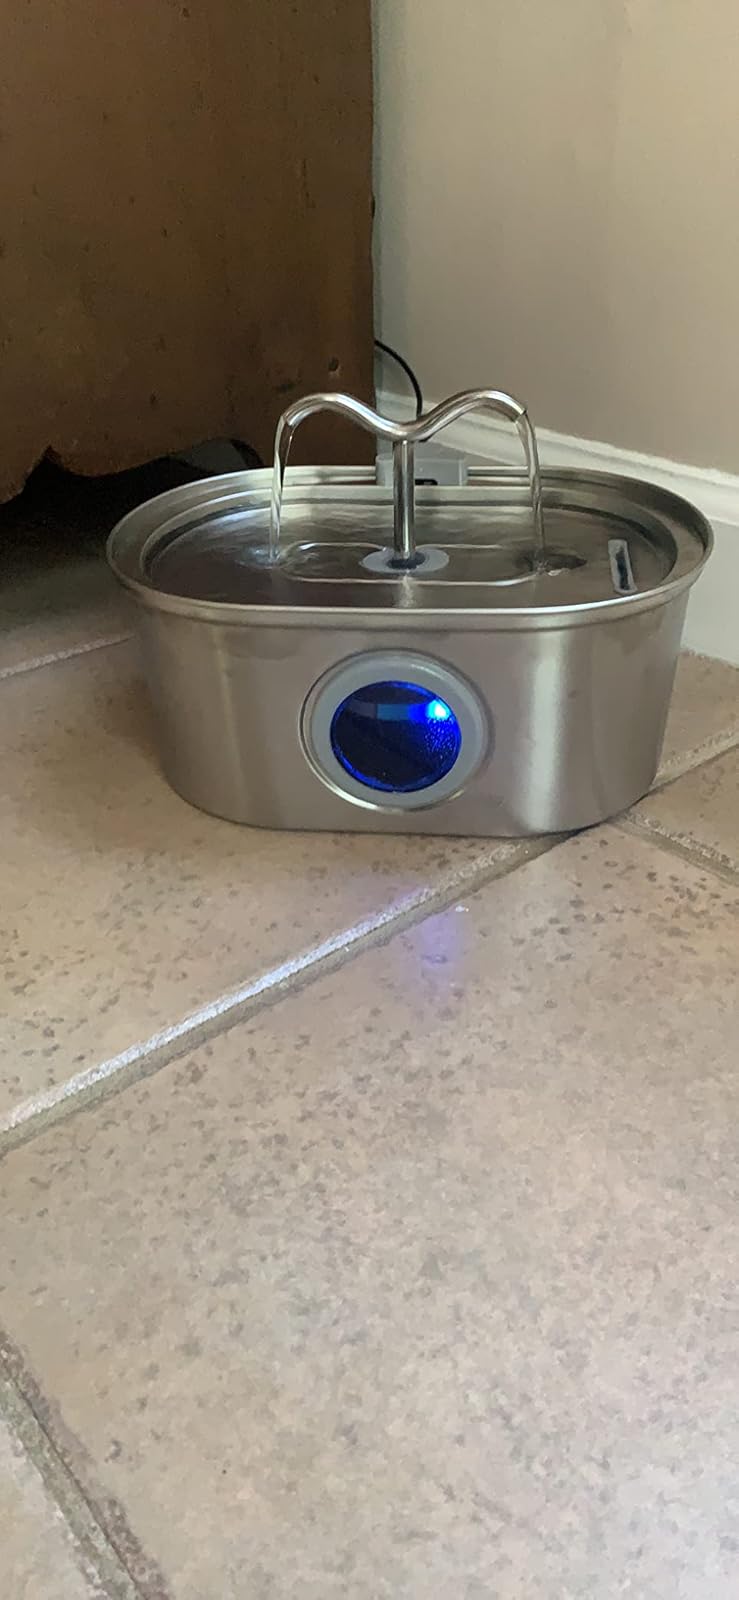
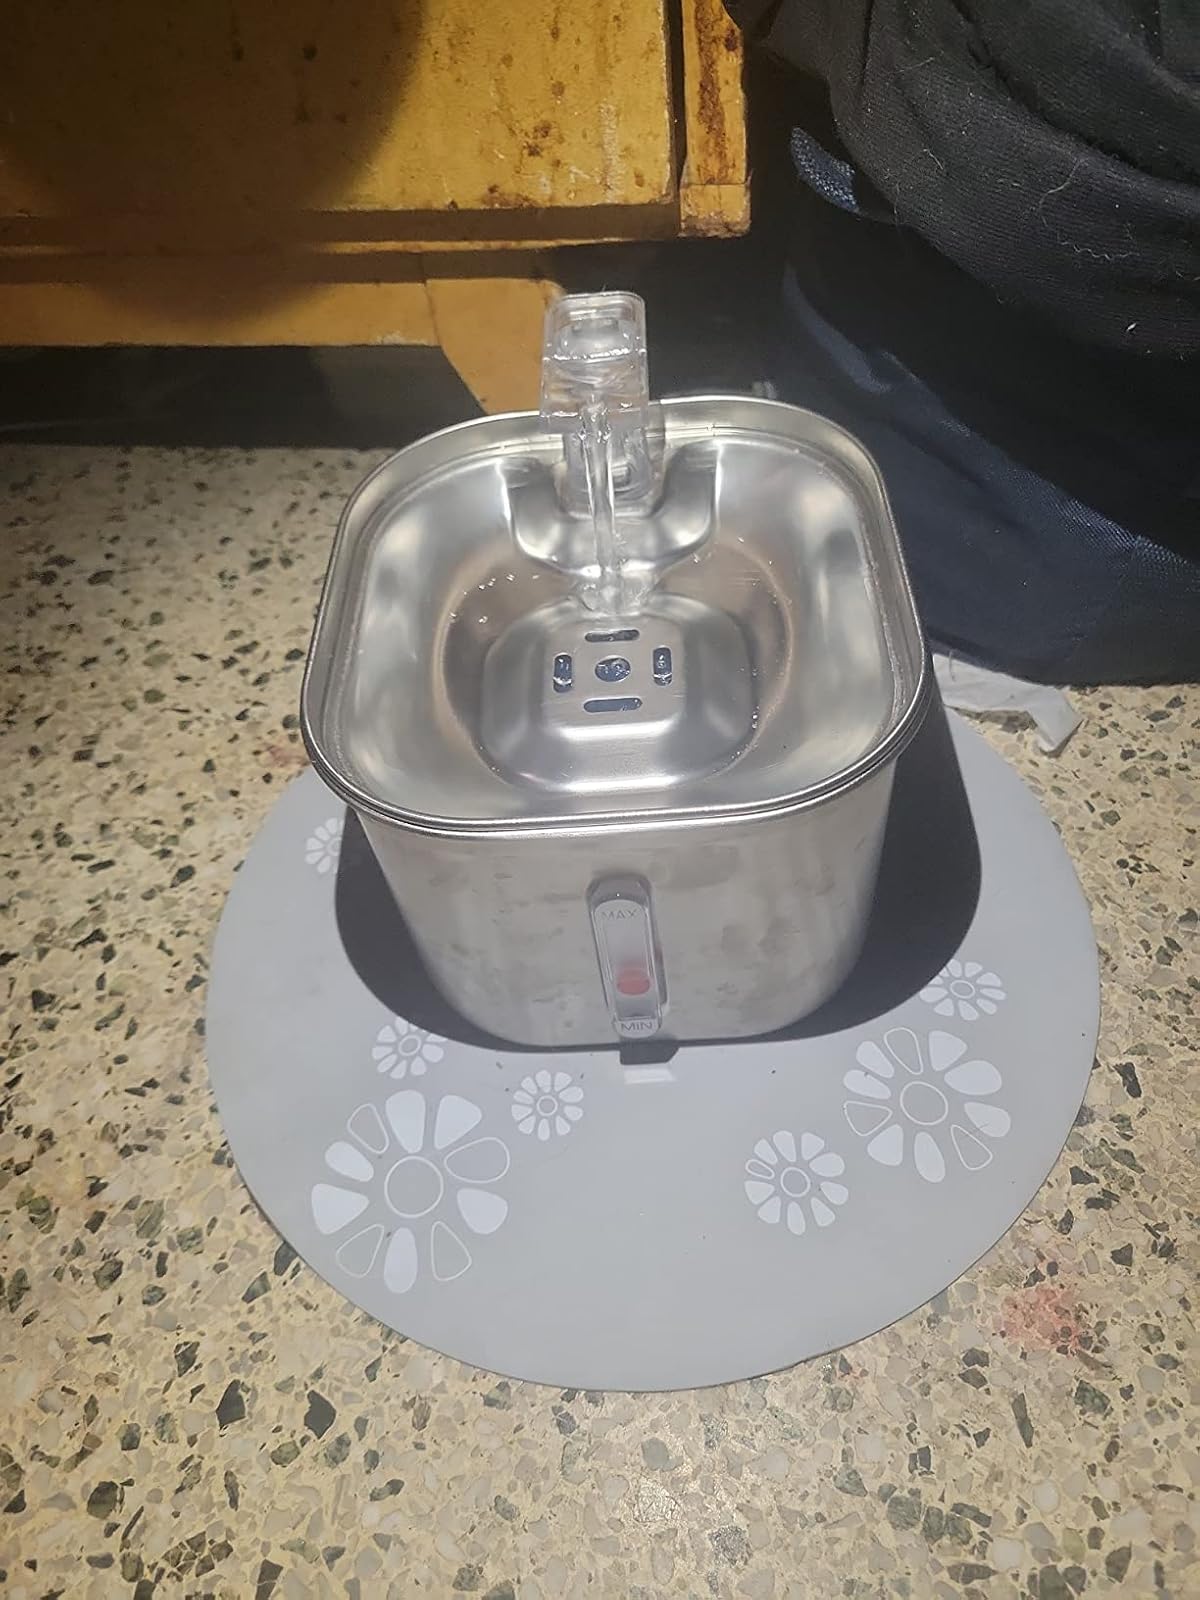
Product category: items_bowl
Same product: no